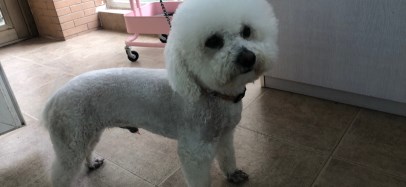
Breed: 3083-n000117-Bichon_Frise